No. 24 Squadron IAF

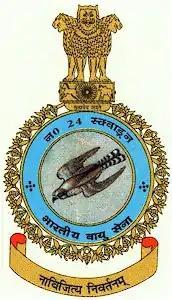

No. 24 Squadron (Hawks) IAF is an Air Defence squadron of the Indian Air Force, operating from Bareilly AFS.